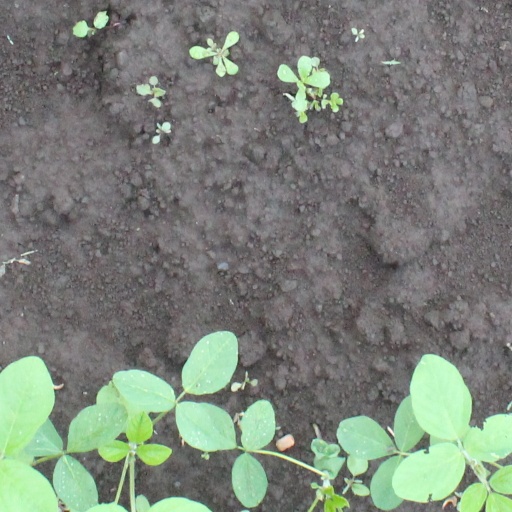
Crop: soybean